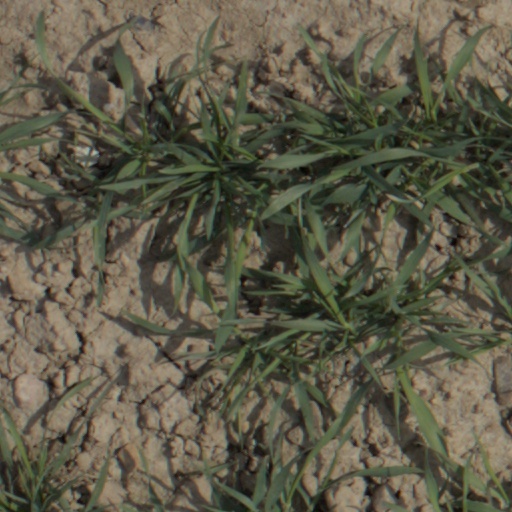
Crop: wheat